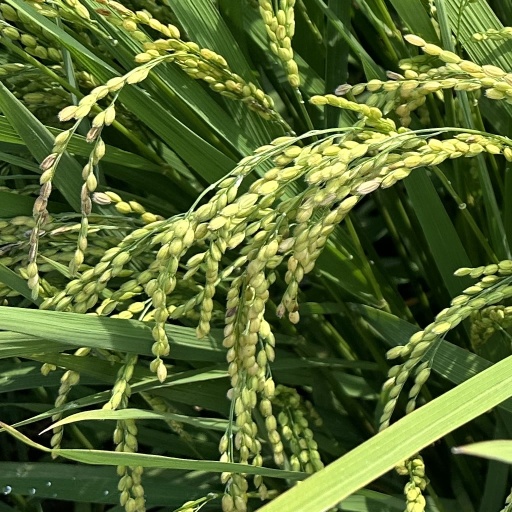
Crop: rice